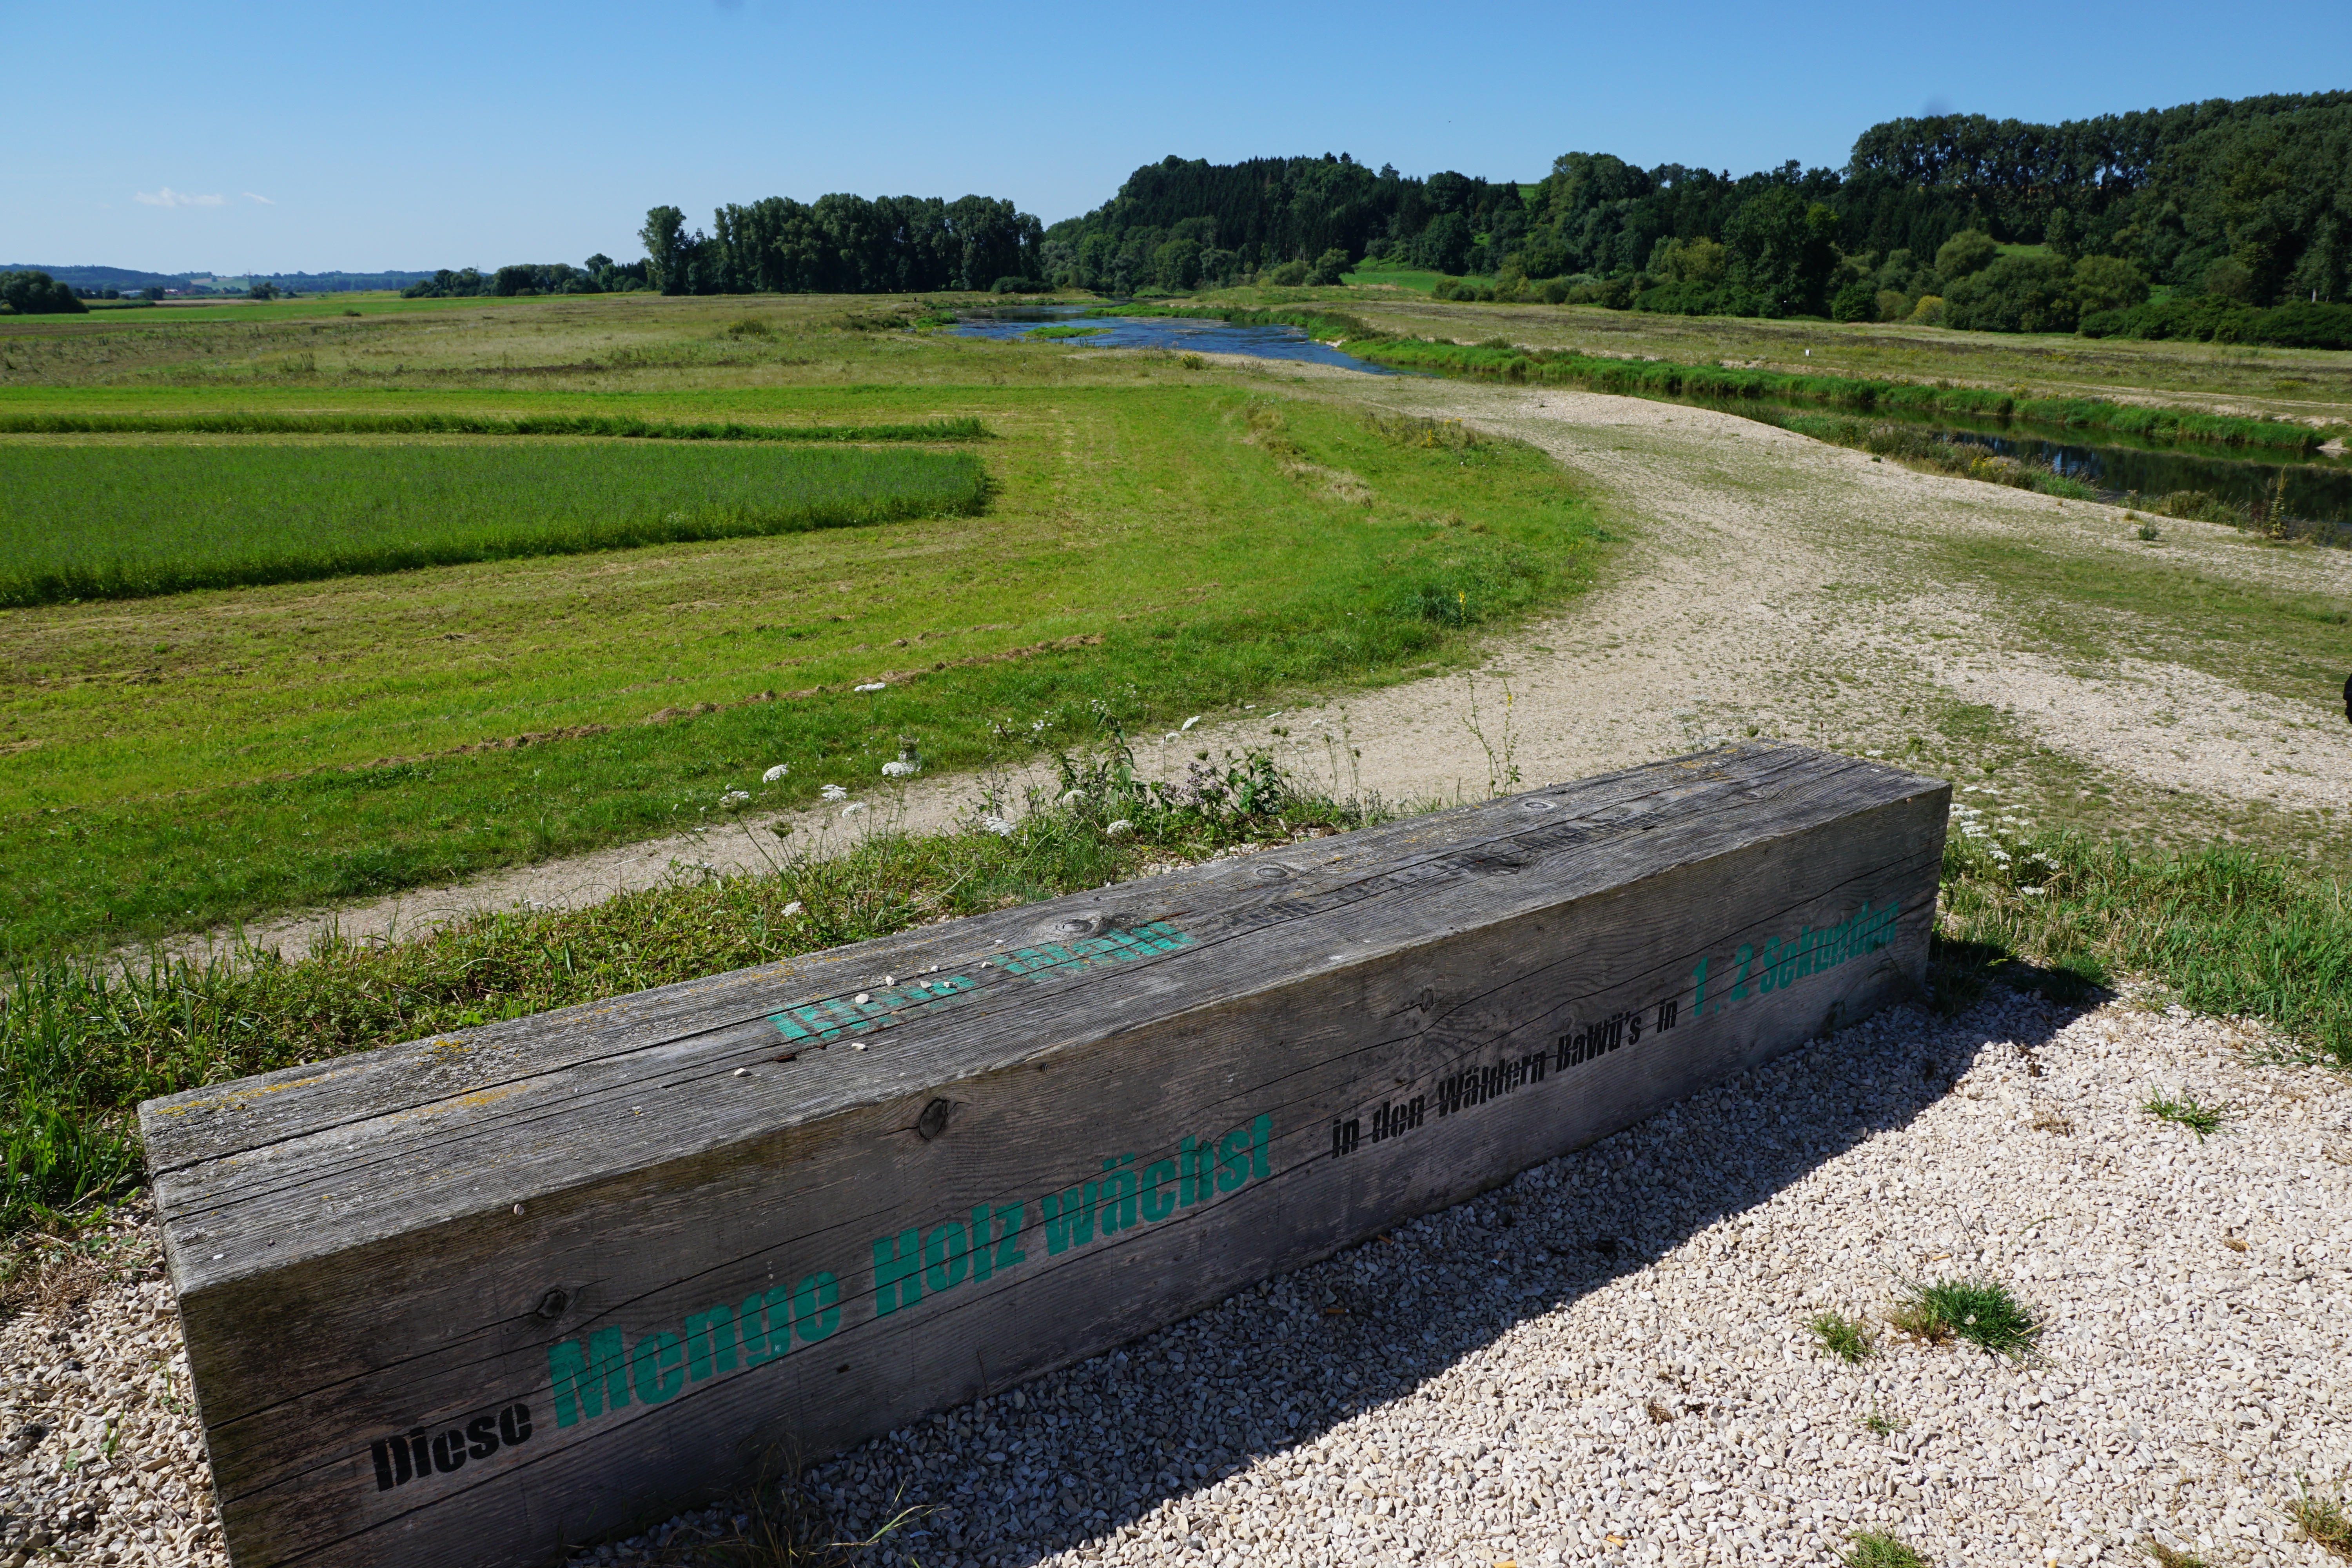
nature, grass, wood, field, farm, lawn, meadow, view, walkway, soil, agriculture, waterway, plain, south, bank, danube, wetland, germany, away, rural area, paddy field, riedlingen, grass family